List of Buddhist temples in Myanmar

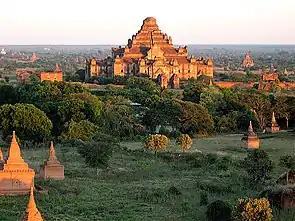

This is a list of Buddhist temples, monasteries, stupas, and pagodas in Myanmar for which there are Wikipedia articles, sorted by location.